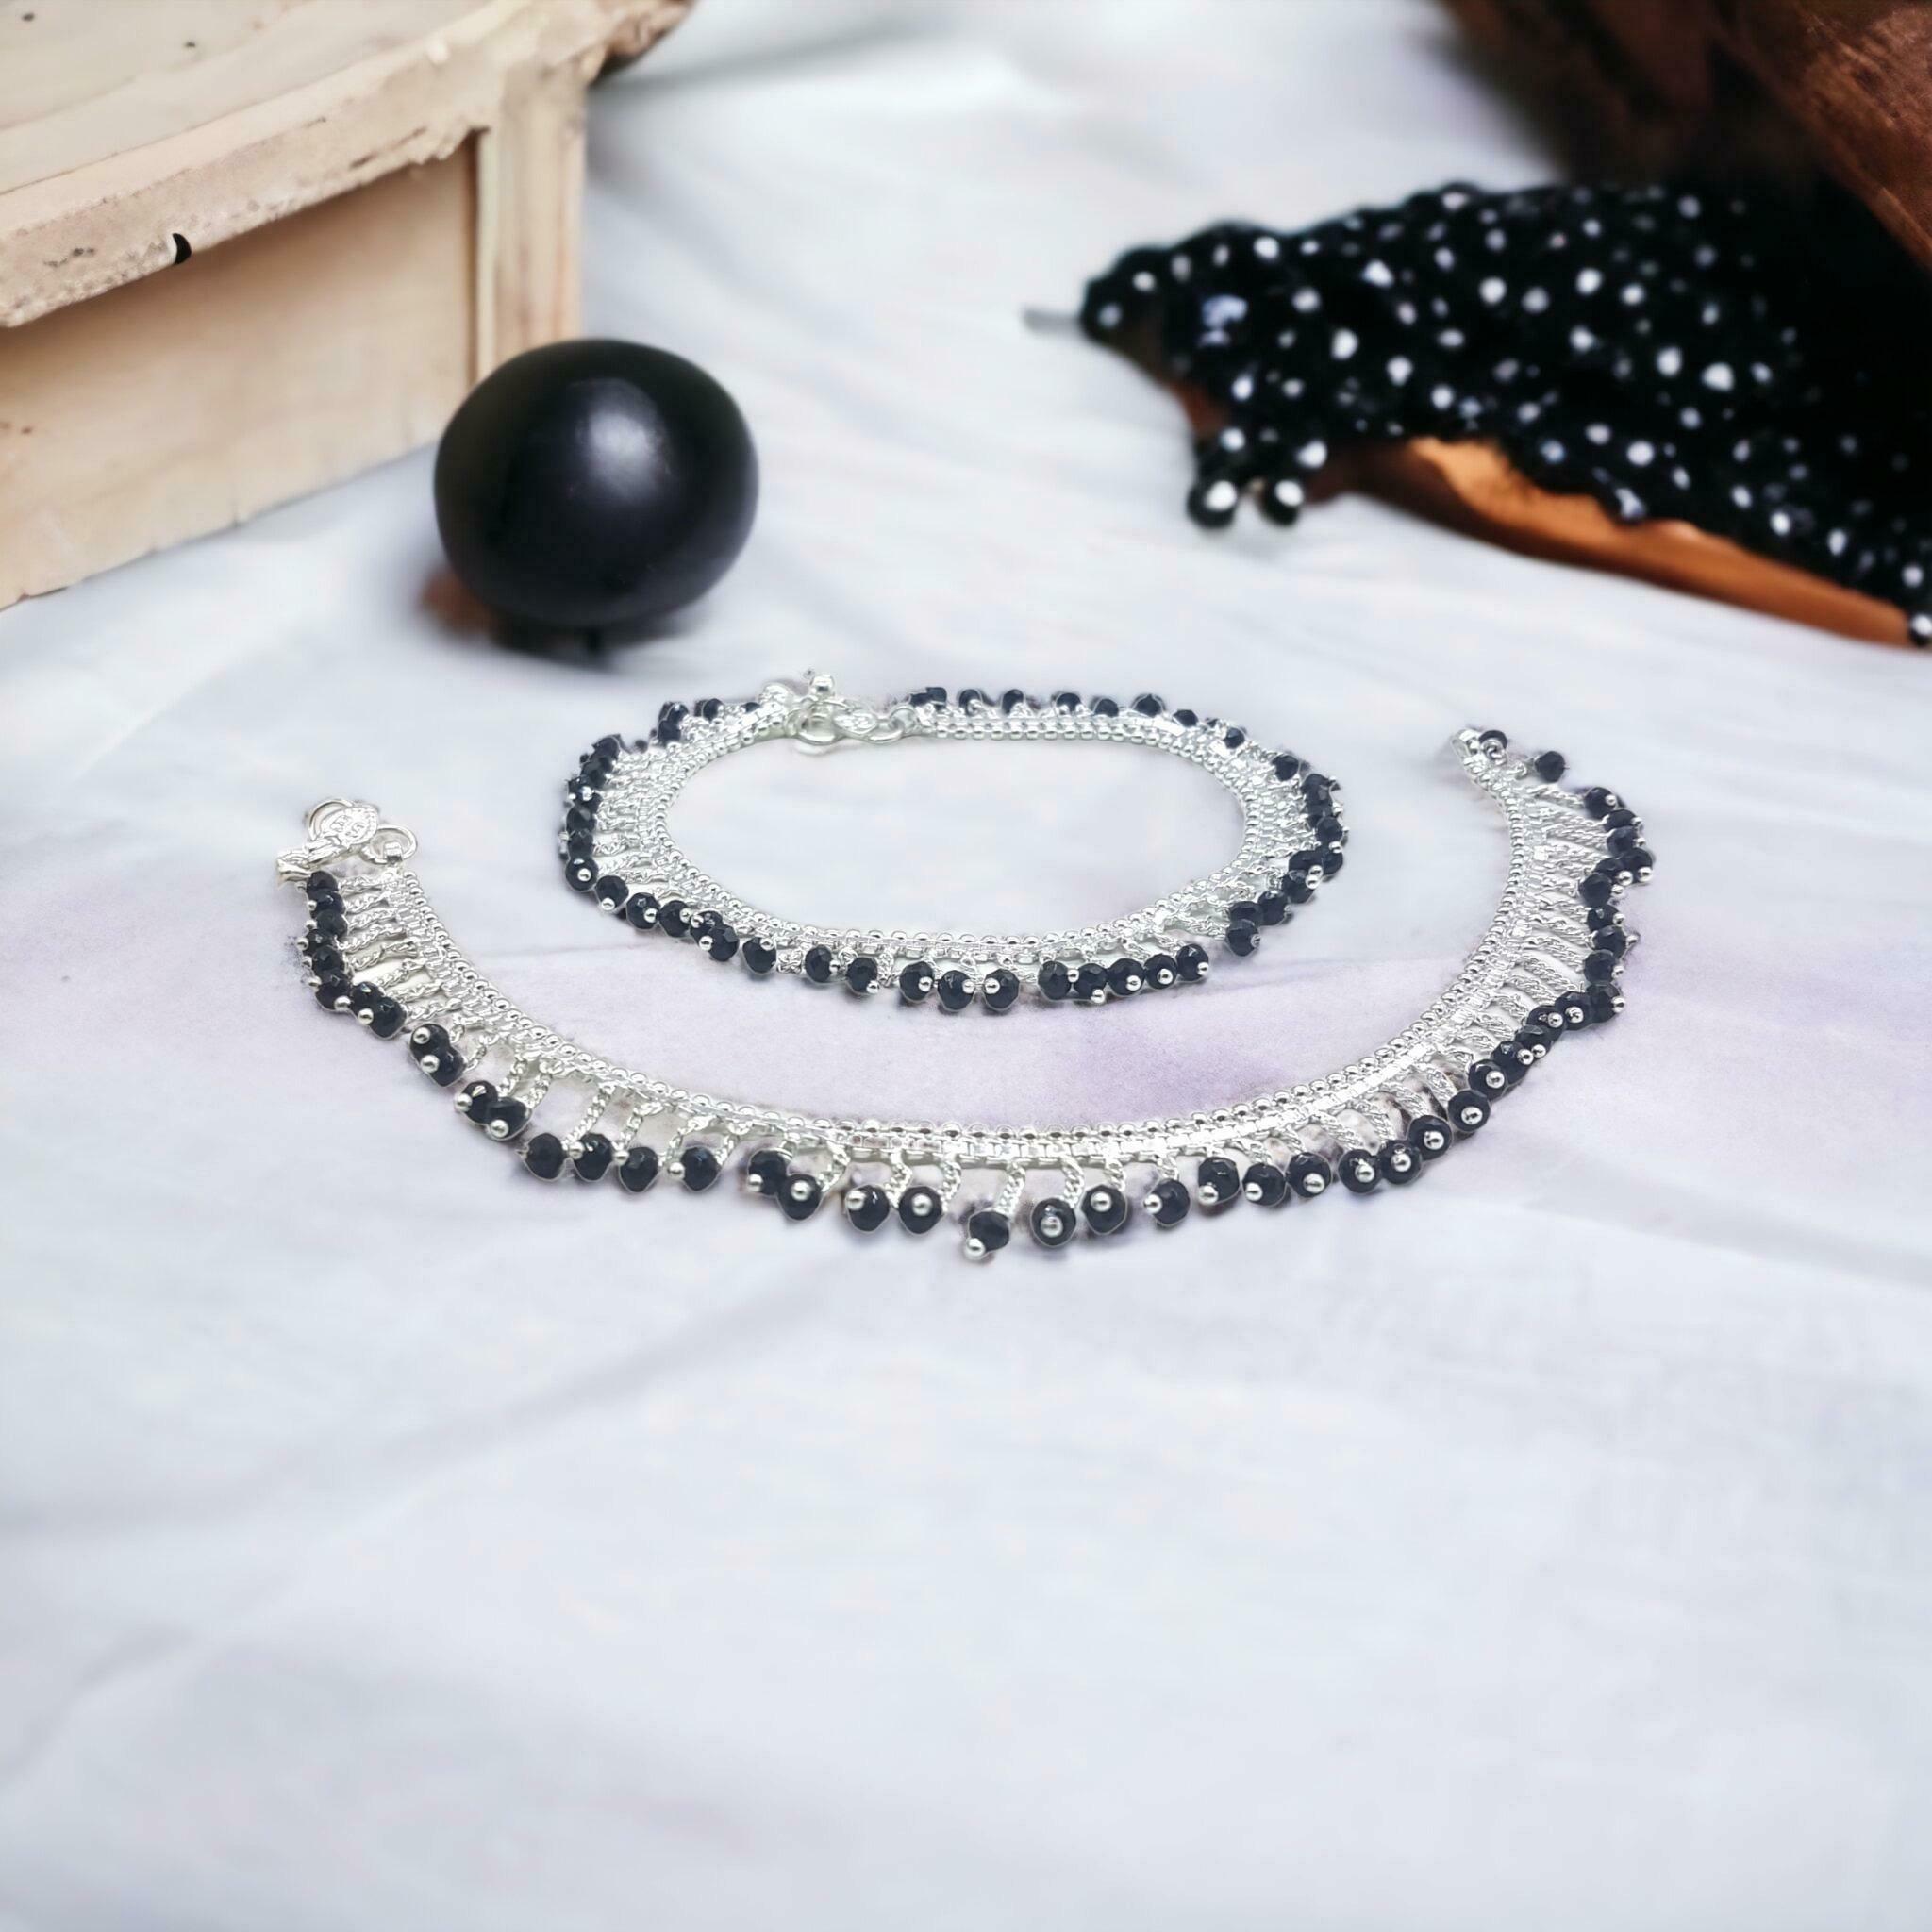
BR Ornaments Twinkling Chunky Women Anklets & Toe Rings Alloy Anklet (Pack of 2)
Type: Anklet
Brand: BR Ornaments
Price: Rs. 299
 This silver anklet looks good with all indian outfitsor traditional outfits suitable girls and women of all ages. grab this pair of anklets, you will feel stylish ankle and shining silver anklet will make beautiful, you must buy the sns traders anklets you will never go wrong with the latest design, fancy anklets in silver jewellery.